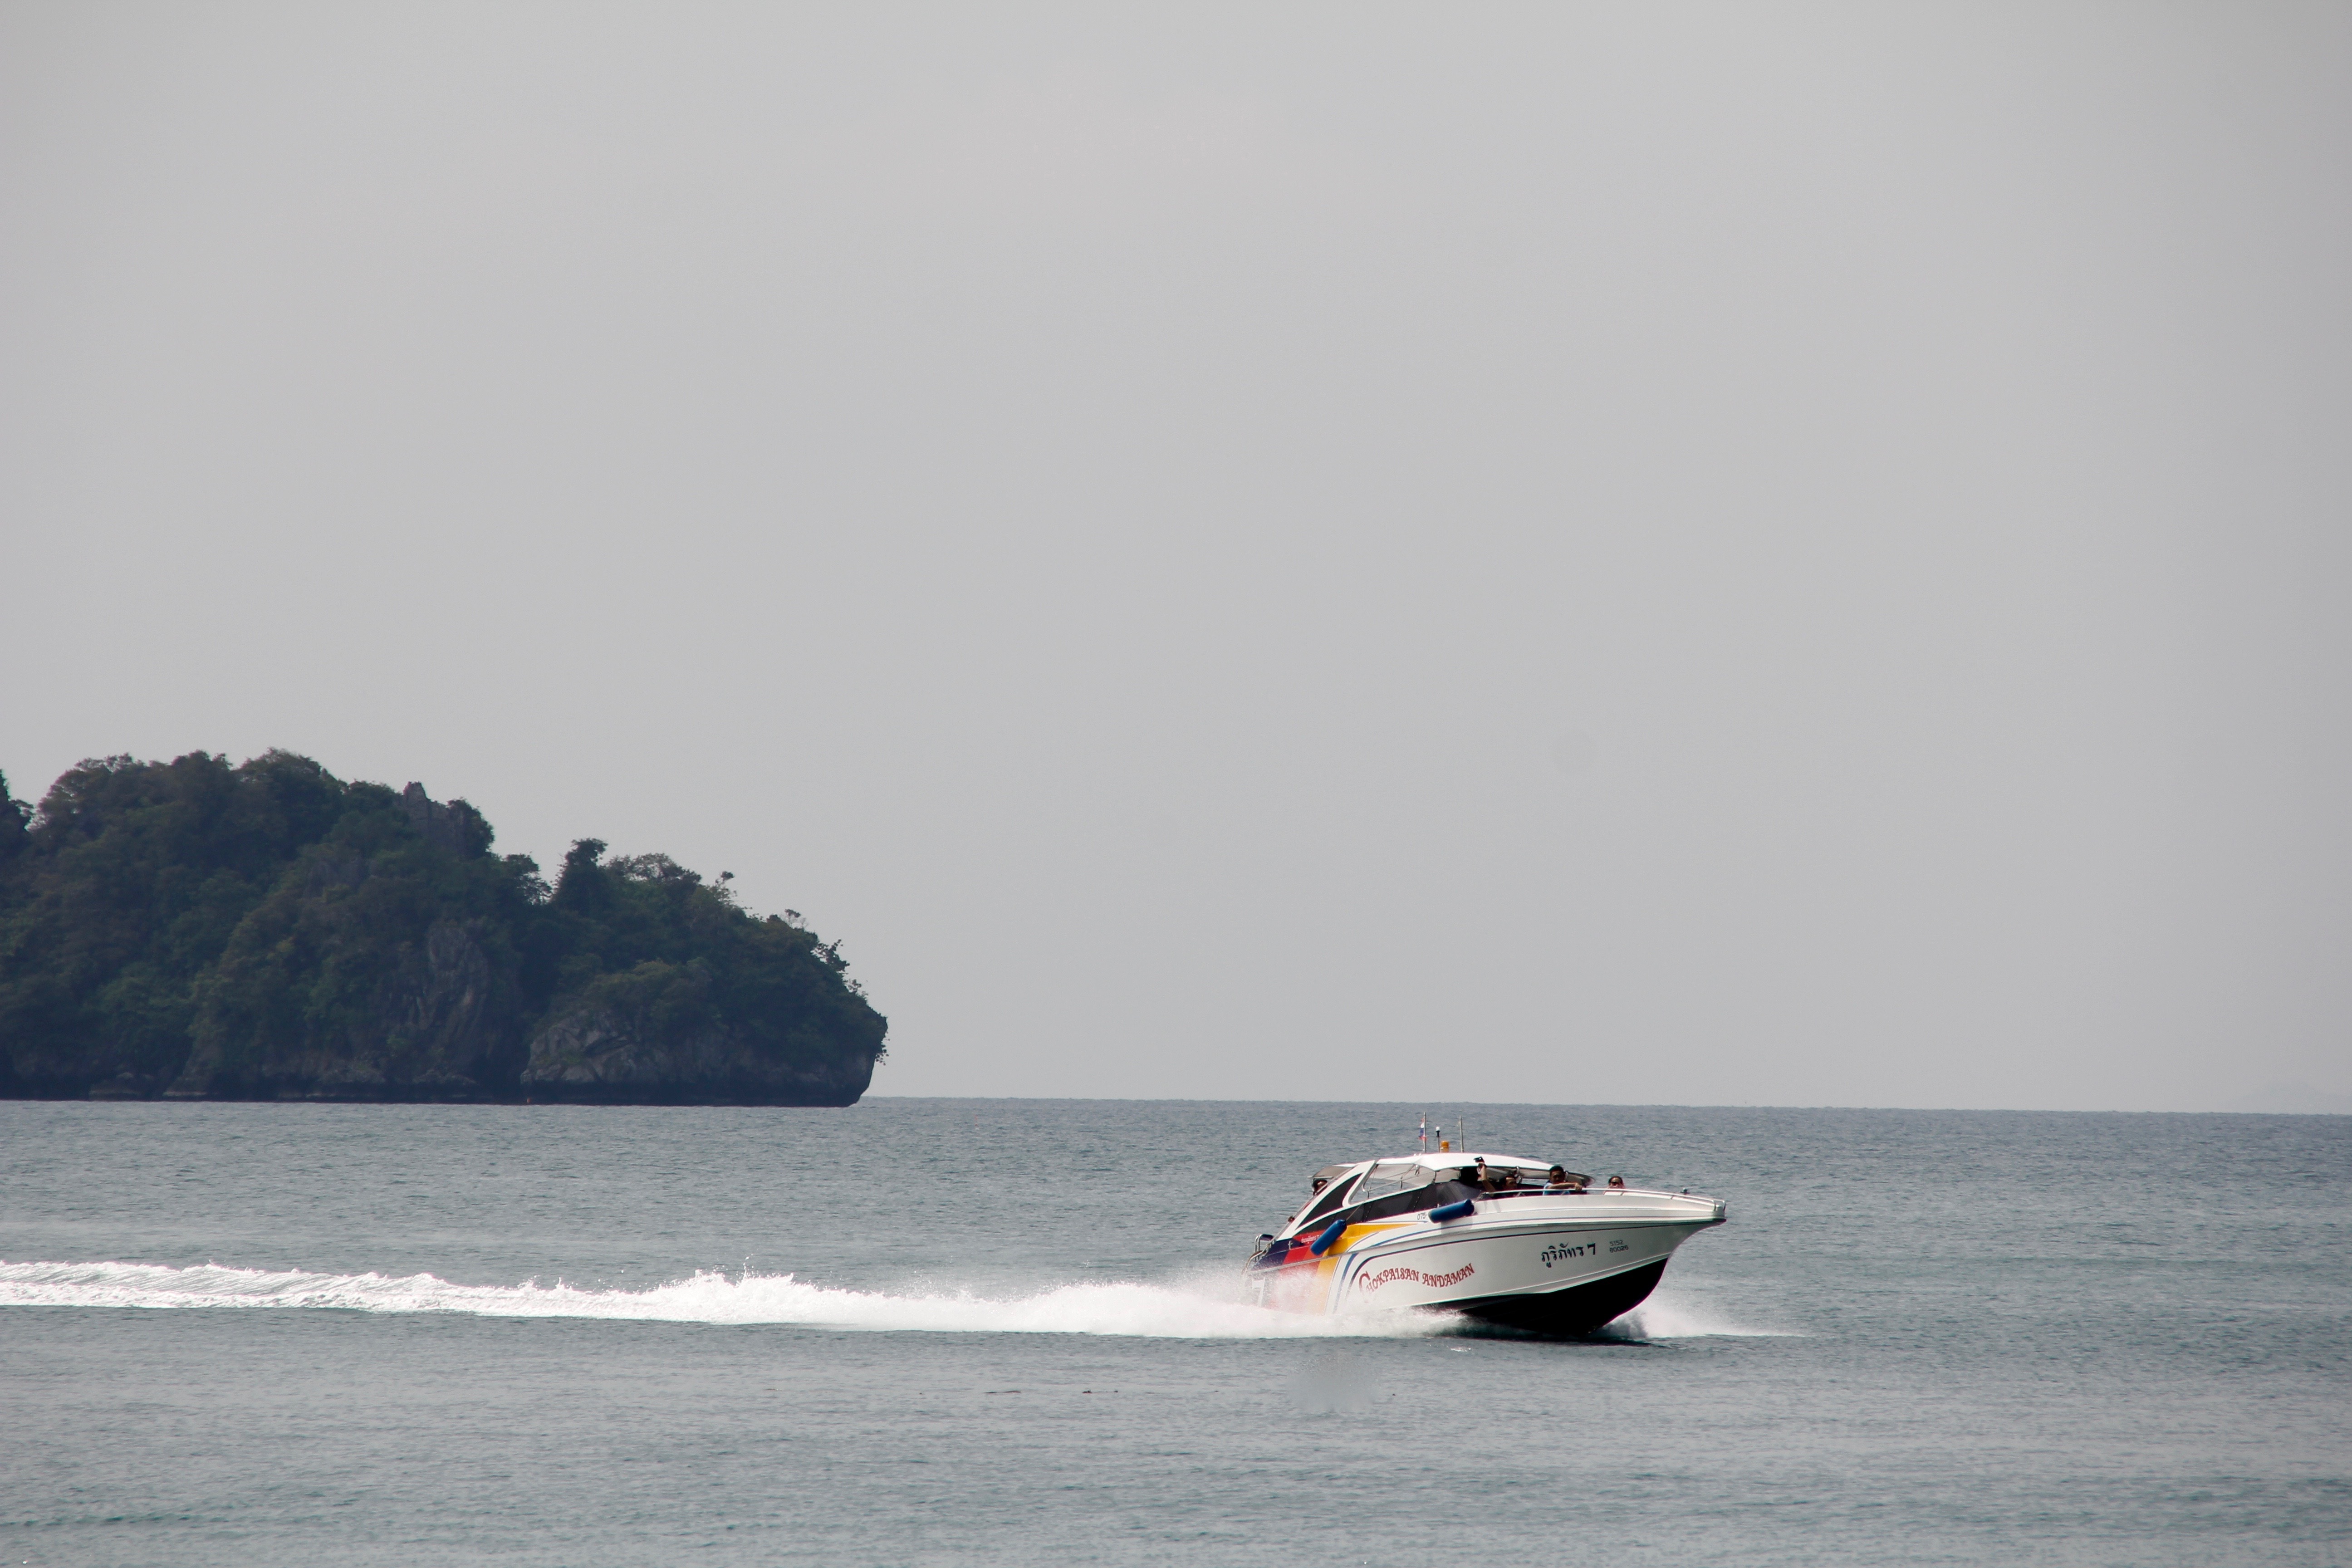
sea, coast, water, ocean, boat, wave, lake, ship, travel, boot, vehicle, sailing, yacht, bay, island, thailand, motorboat, speedboat, empire, luxury, boating, shipping, watercraft, water sports, powerboat, wealth, luxury yacht, leisure boat, motor yacht, racing boat, recreational ship, powerboating, personal water craft